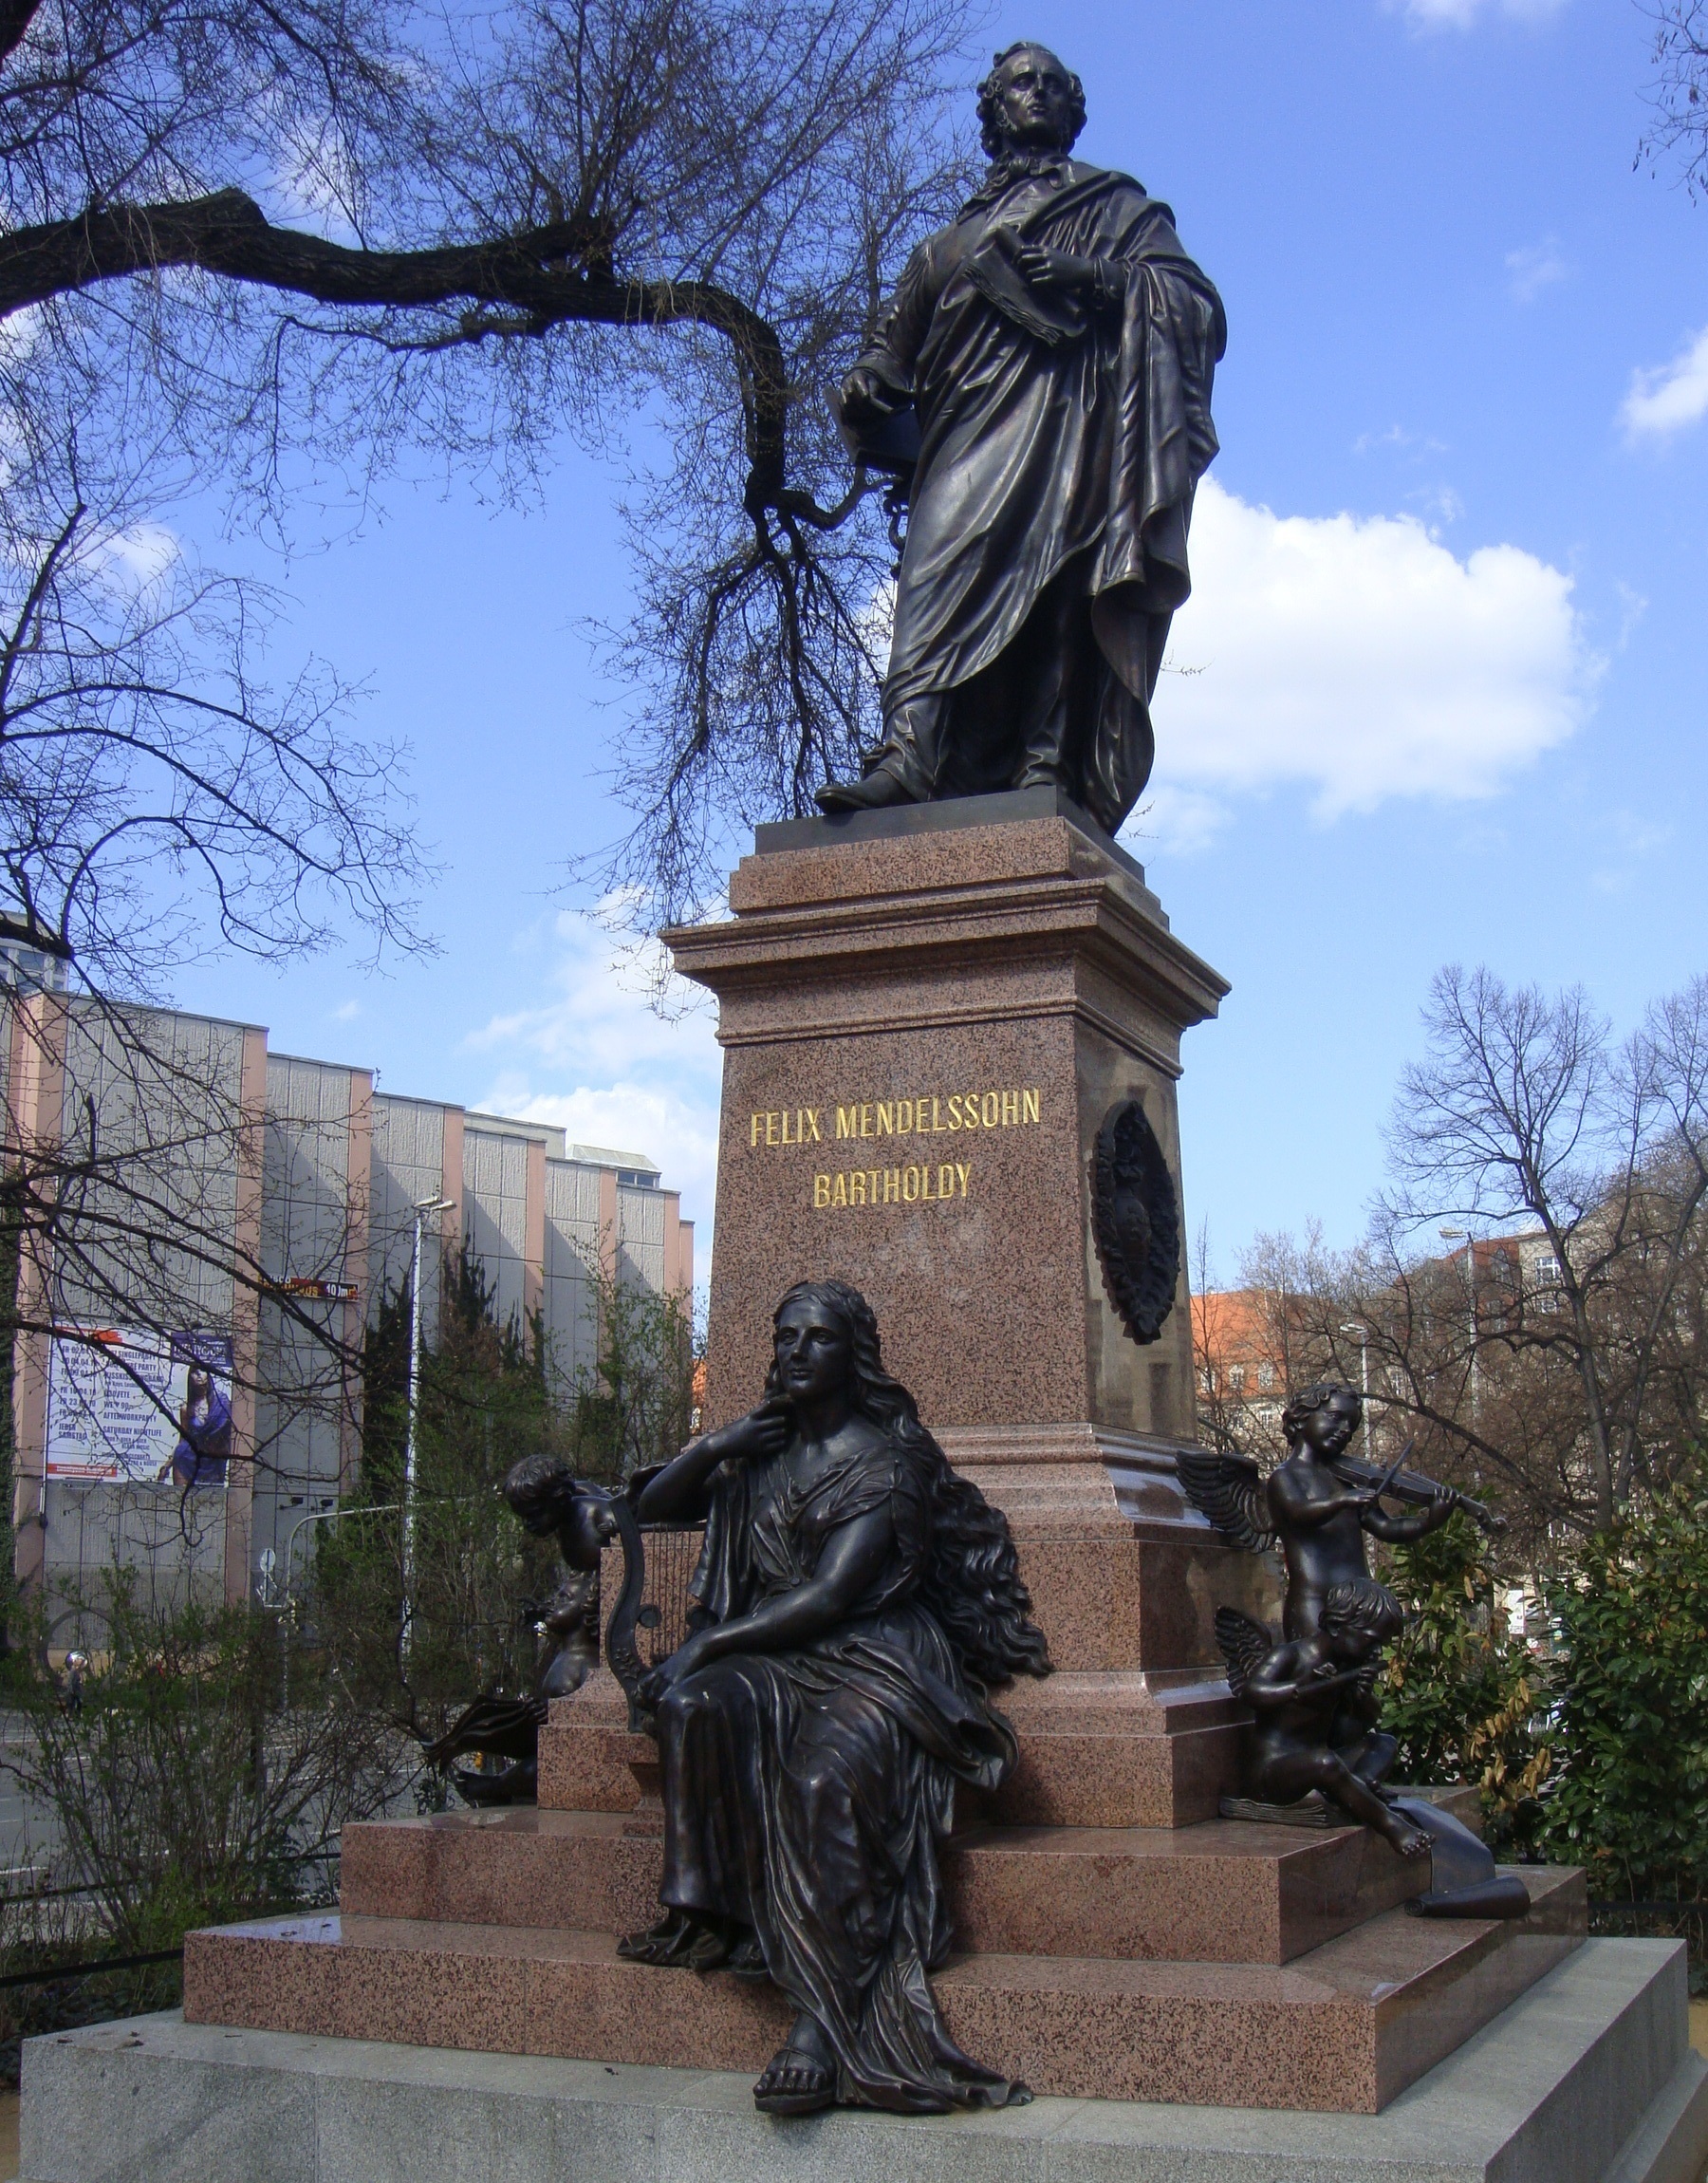
monument, statue, artwork, places of interest, sculpture, memorial, art, leipzig, bronze statue, mendelssohn monument, mendelssohn, stone base